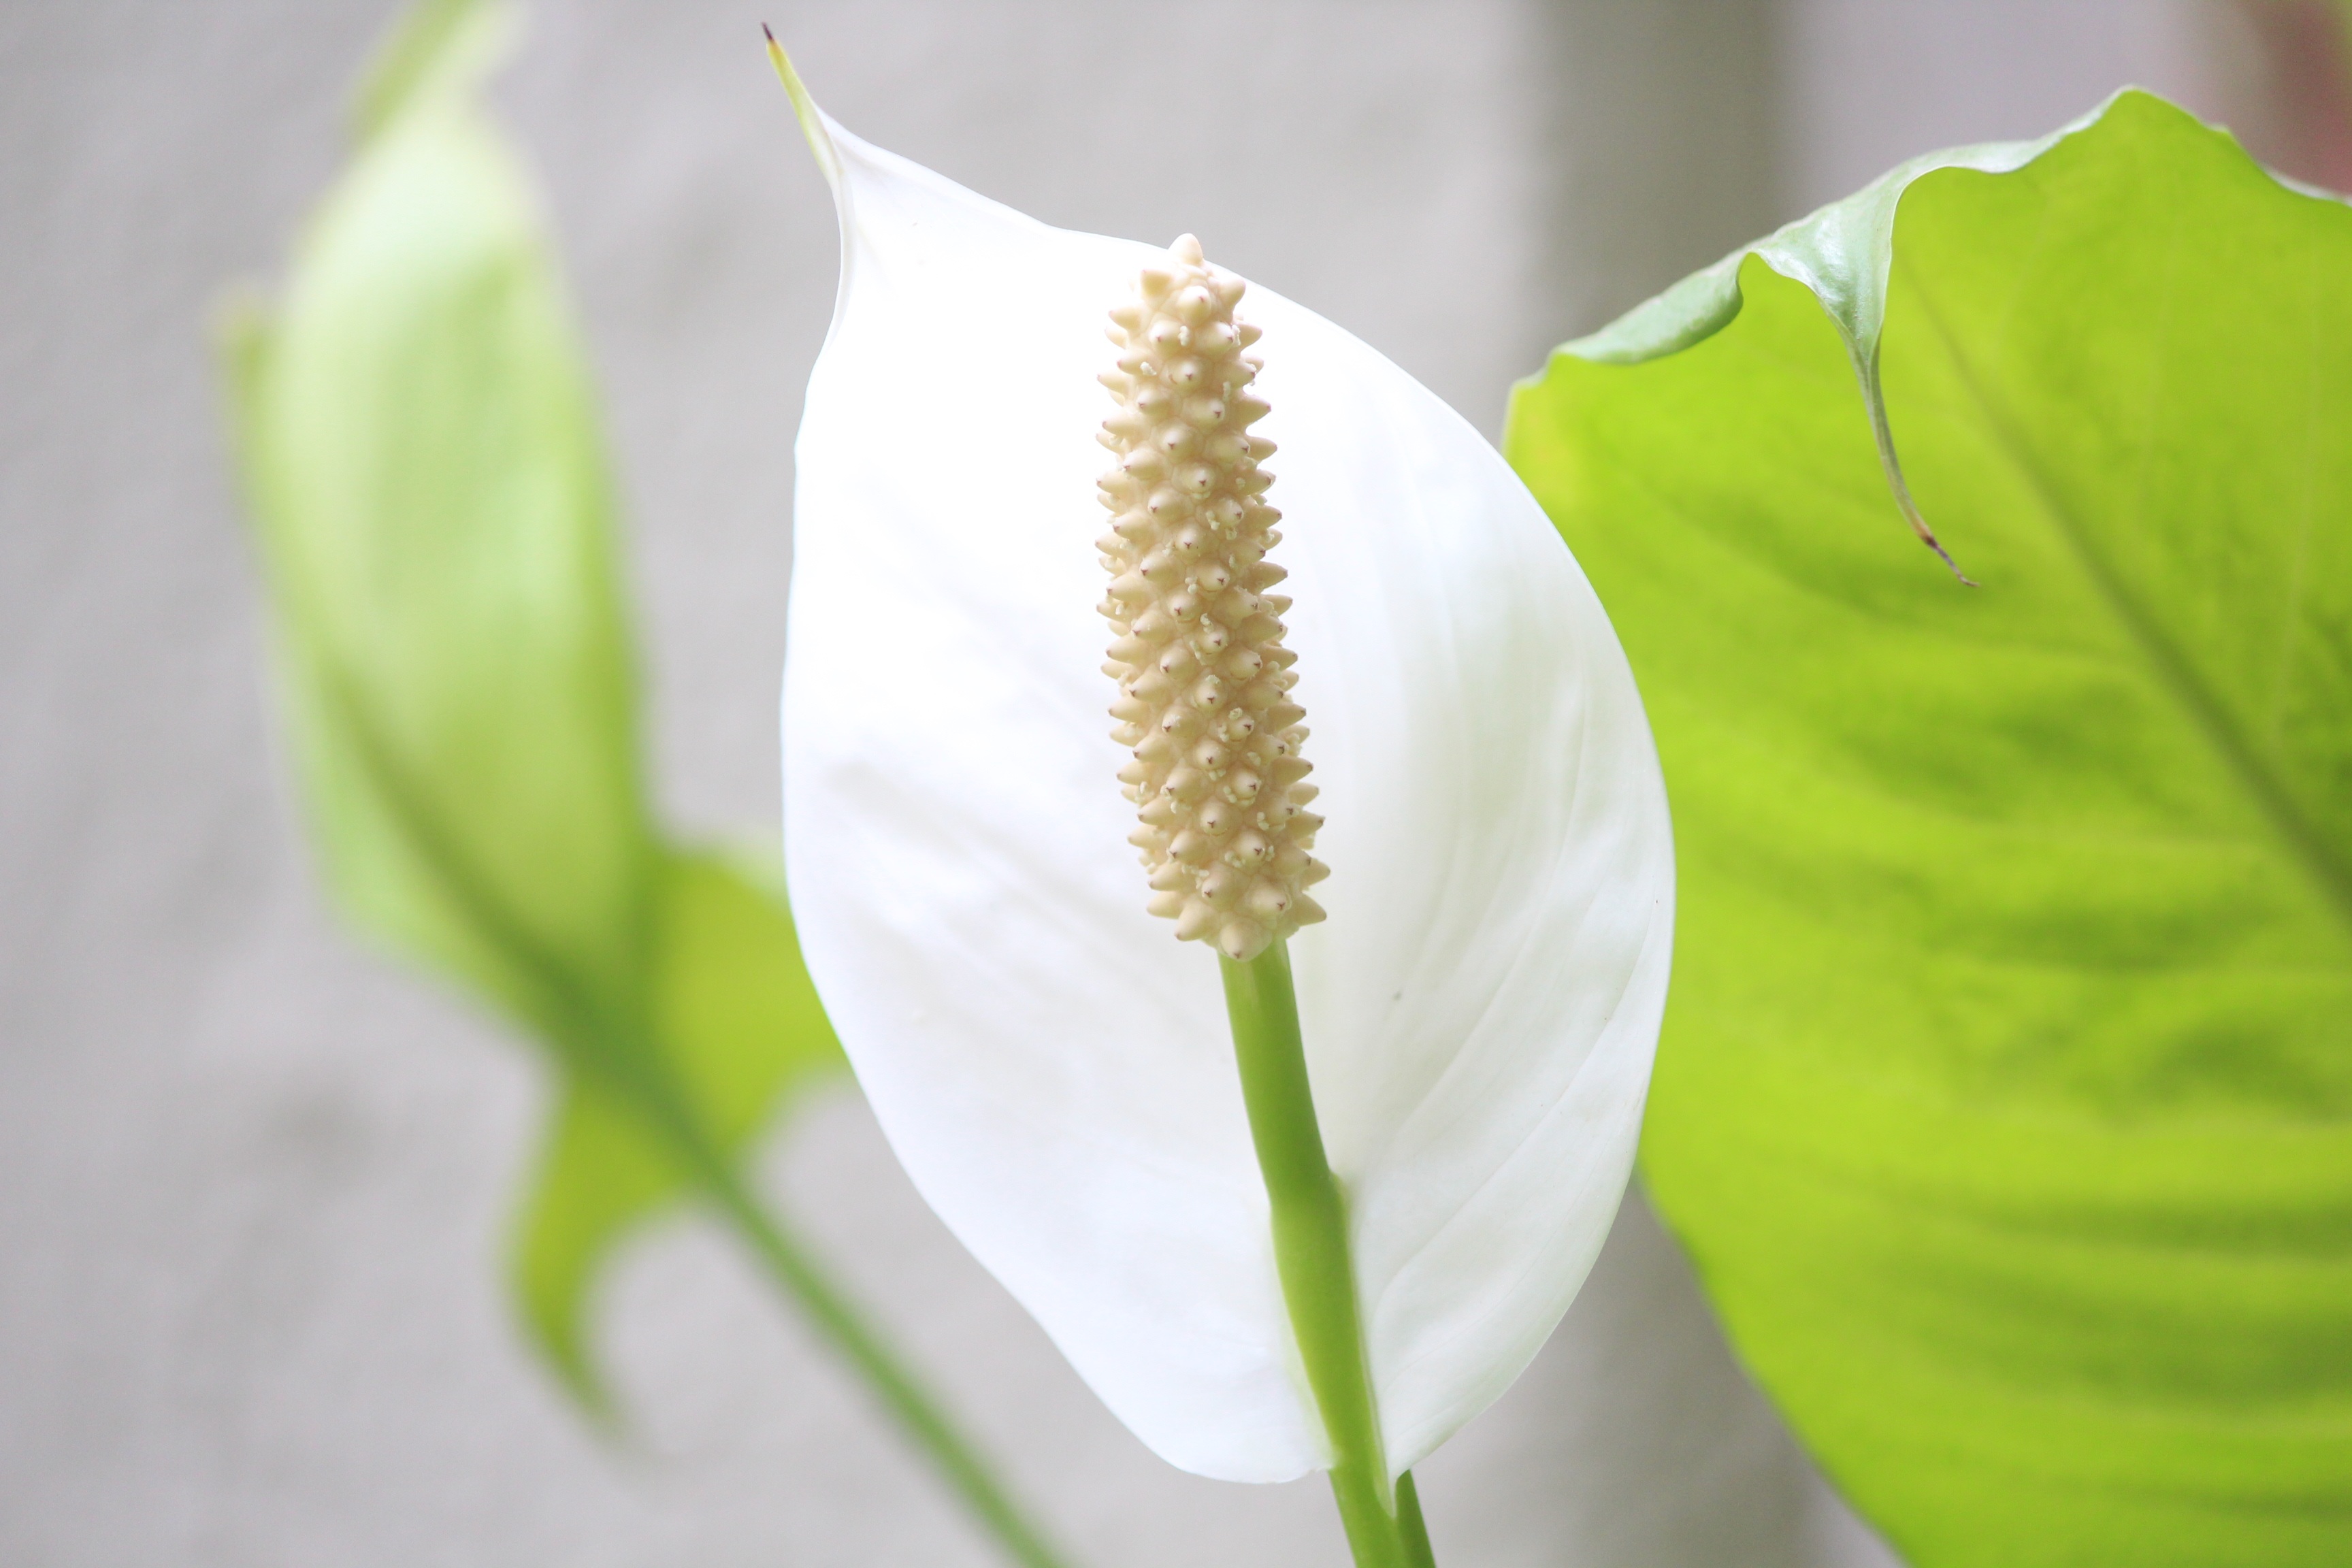
winter, plant, white, photography, leaf, flower, petal, floral, green, natural, botany, yellow, garden, flora, season, close up, organ, india, macro photography, flowering plant, plant stem, land plant